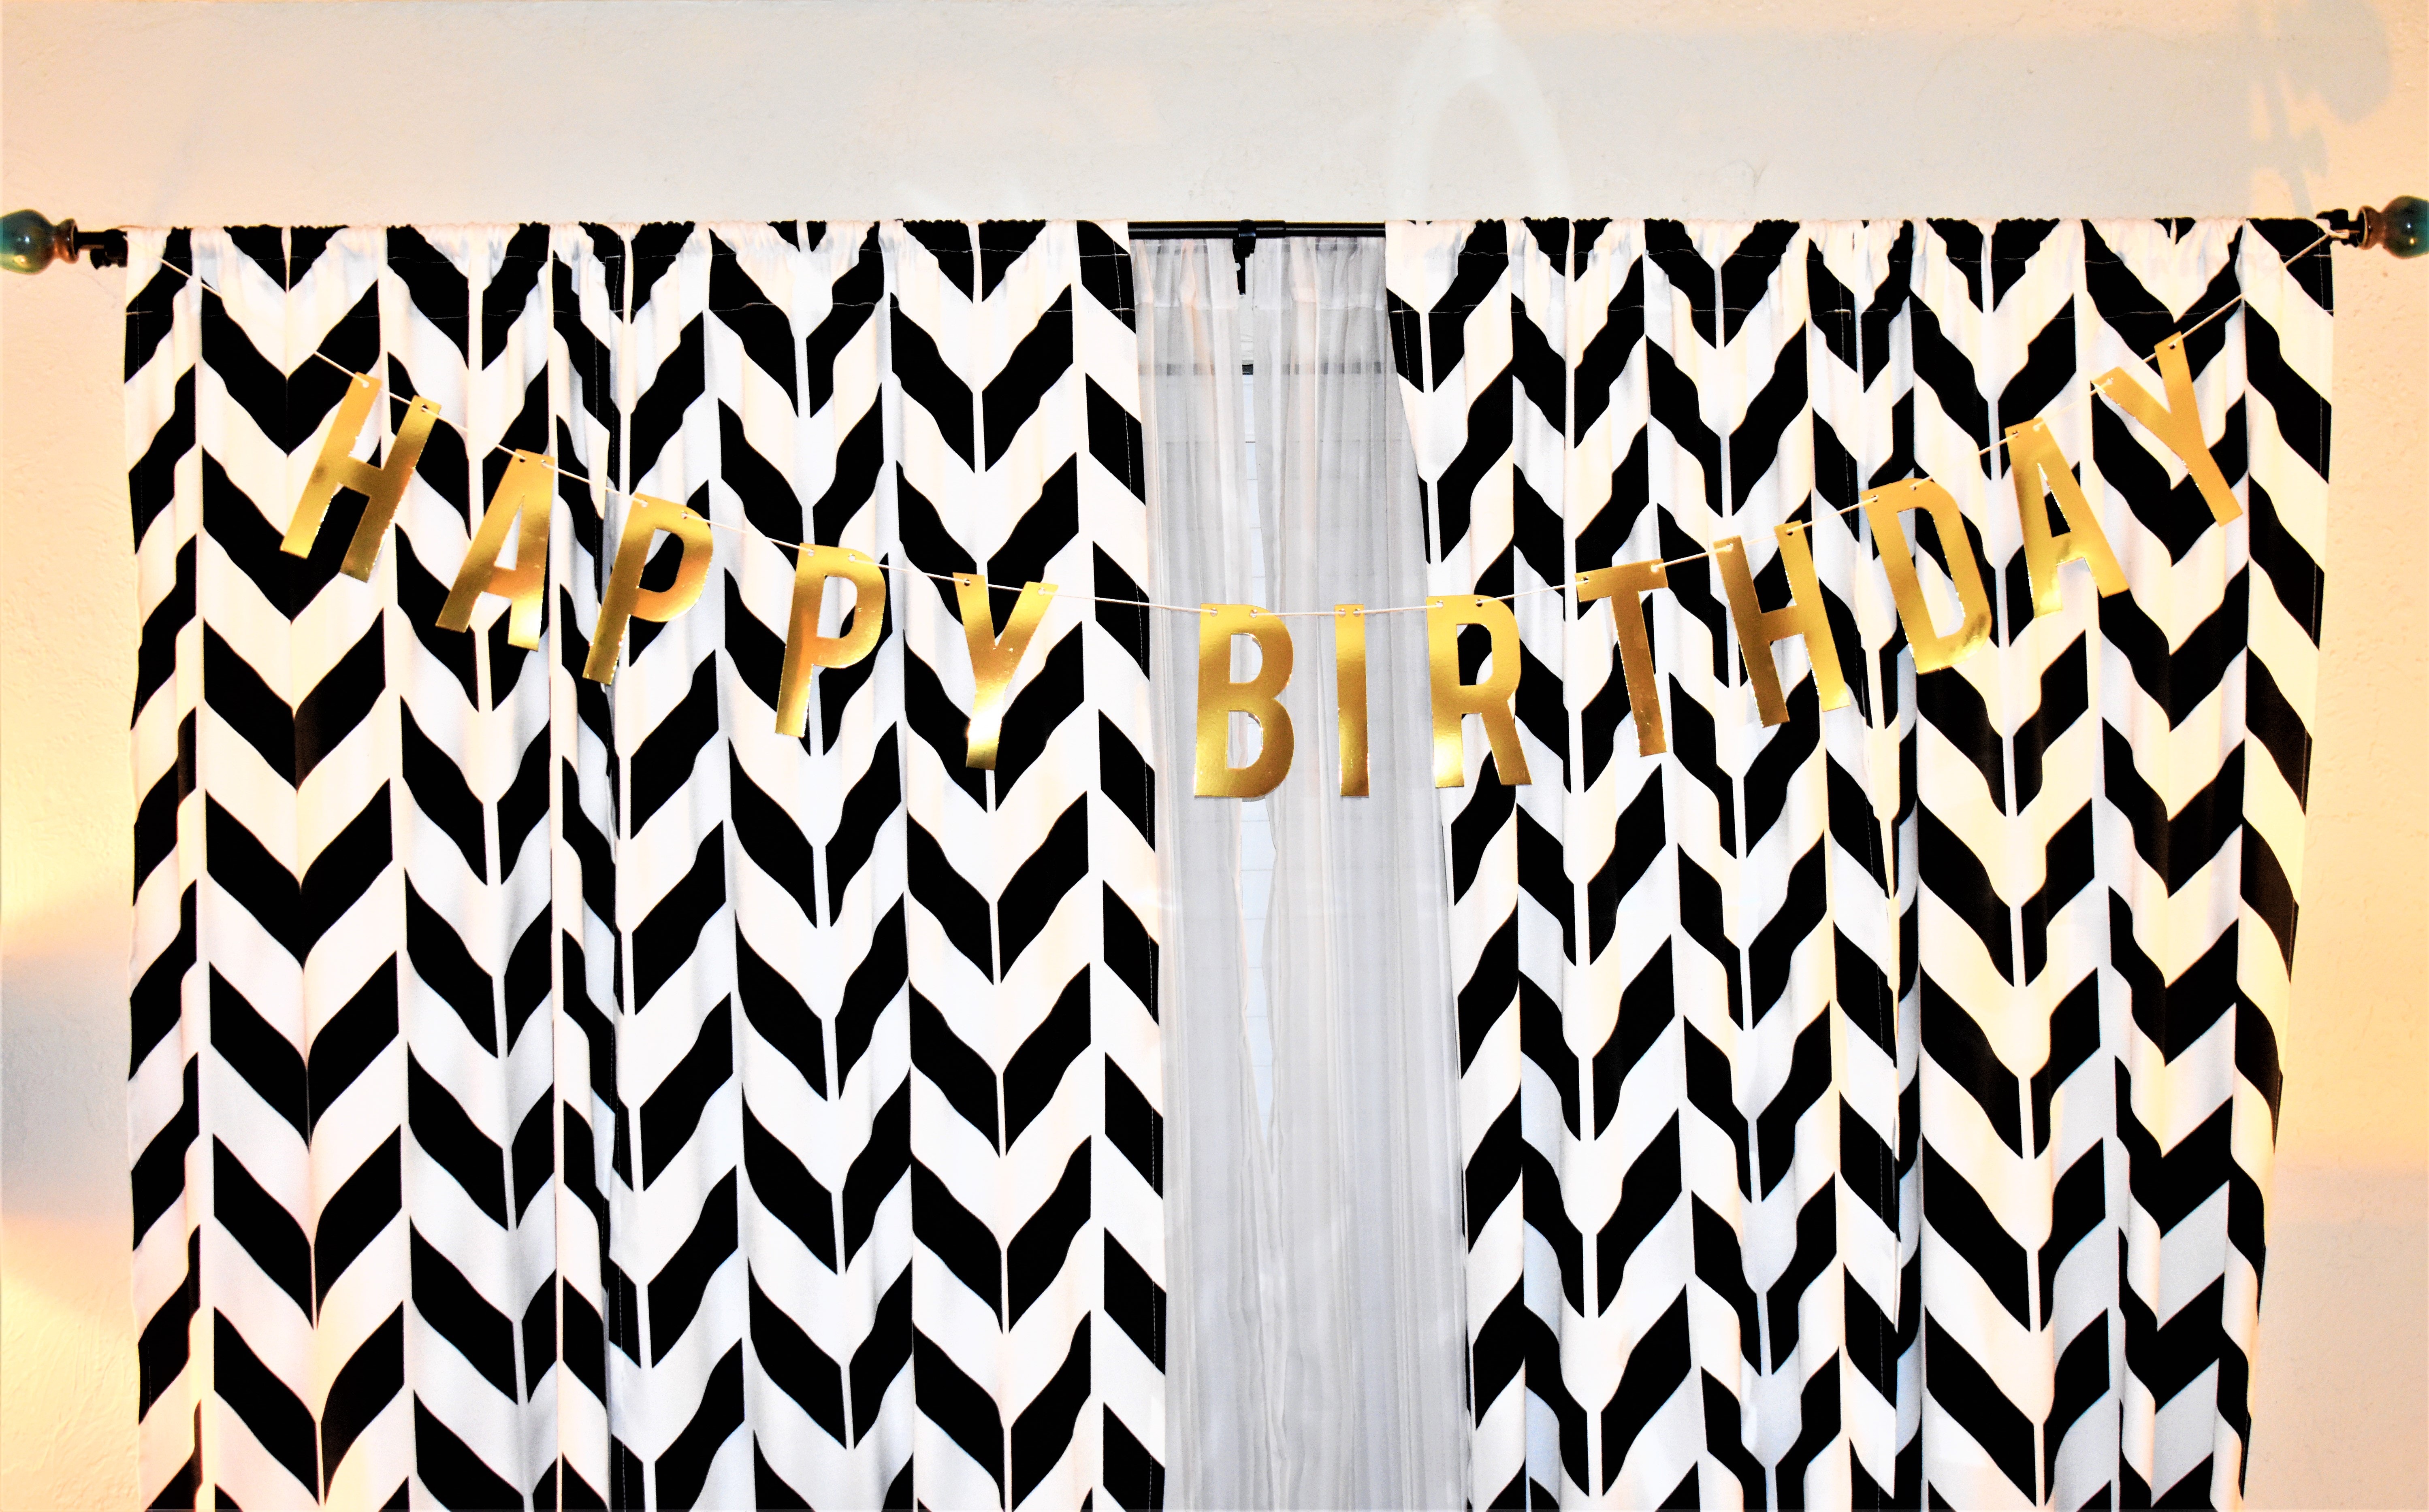
shower curtain, black, pattern, black and white, curtain, yellow, interior design, textile, font, design, monochrome photography, line, window treatment, room, monochrome, symmetry, bathroom accessory, style, triangle, shade